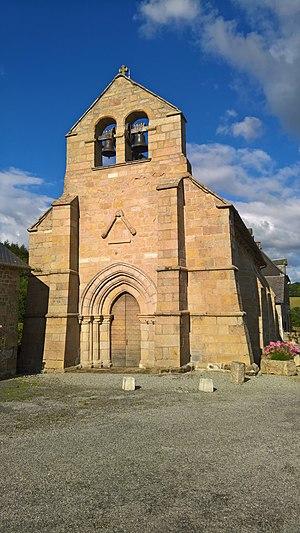
L'église Saint-Martin est une église catholique située sur la commune de Viam, dans le département français de la Corrèze, en France.